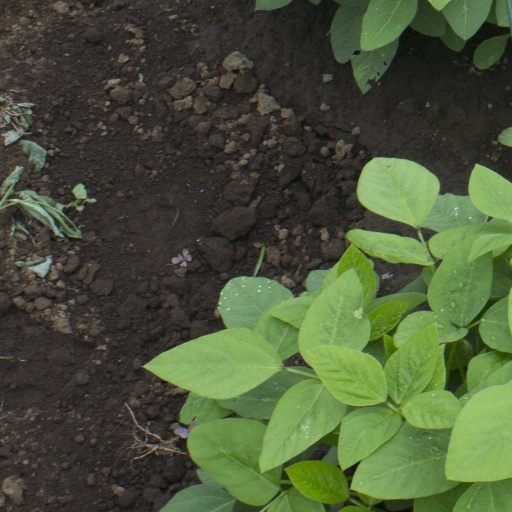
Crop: soybean